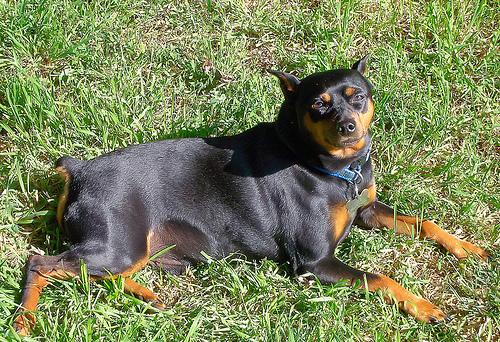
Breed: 561-n000127-miniature_pinscher